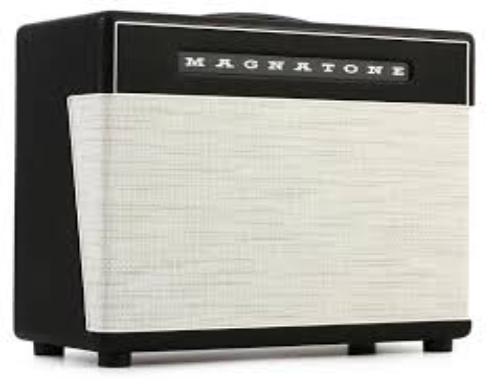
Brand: magnatone
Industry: Electronic